Strong Female Protagonist

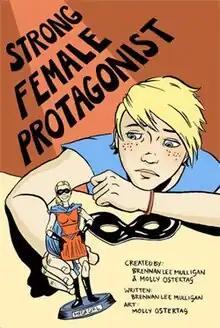
Cover image of issue 1

Strong Female Protagonist is a dramatic superhero webcomic series written by Brennan Lee Mulligan and drawn by Molly Ostertag, published online from 2012 to 2018.